Ravi Raj

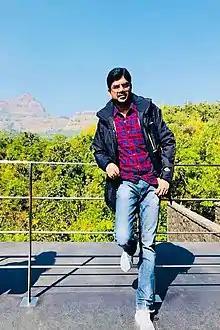

Ravi Raj (born Jamshedpur, Jharkhand) is a well-known television and film director and producer in India. He started his production house "Ravi Raj Creations" in 2017 & launched "Agniphera," "Ankit Gera," "Yukti Kapoor" "Simran Kaur", are going to play leads in the show, he has Directed many TV shows include "Swaragini" and "Woh Rehne Waali Mahlon Ki".